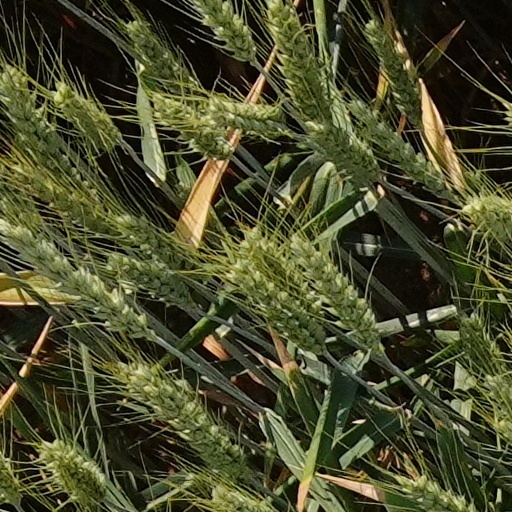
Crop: wheat